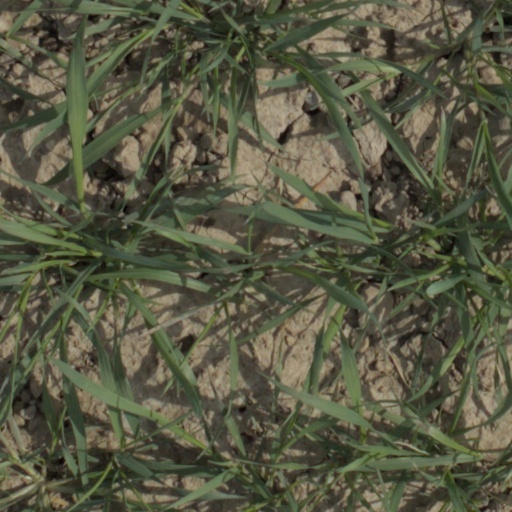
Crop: wheat